2007 Rally Argentina

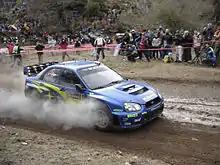
Chris Atkinson driving his Subaru Impreza WRC S10 at the 2005 edition.

Results of Rally Argentina ("27º Rally Argentina"), 6th round of 2007 World Rally Championship, was run on May 3–6: